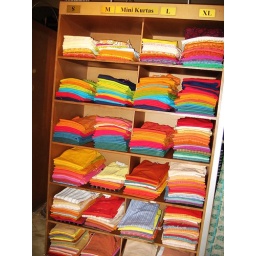
colorful clothes in FAB INDIAN